Osteochilus vittatus

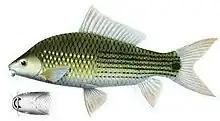
Osteochilus vittatus Bleeker.

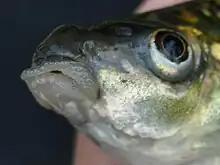
Snout and lip of "Osteochilus vittatus"

"Osteochilus vittatus" is an important fishery species in the Mekong and Chao Phraya basins. It is occasionally present in aquarium trade.